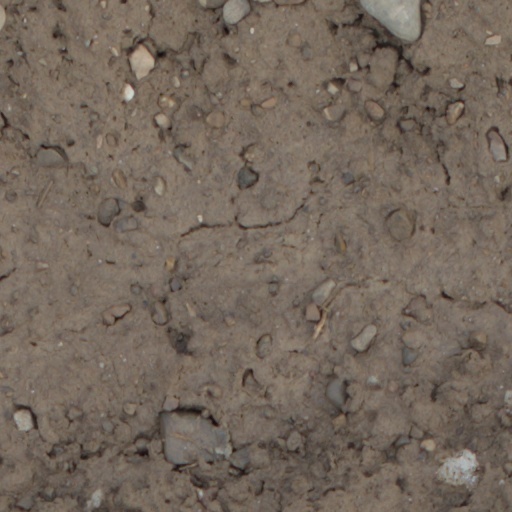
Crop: wheat